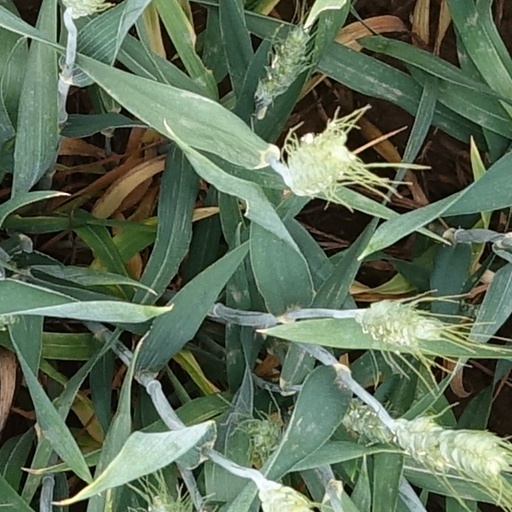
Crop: wheat